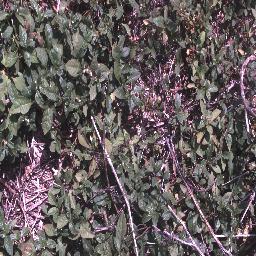
Label: negative